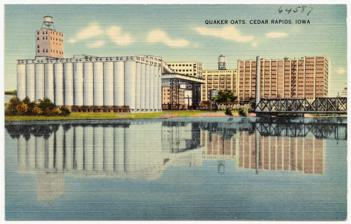
Building: Quaker Oats Plant
Country: United States of America
Year built: 1927
Industrial building in Iowa, United States Quaker Oats Plant General information Status Operational Type Industrial Architectural style Chicago School Location 418 2nd Street, Cedar Rapids, Iowa , United States Coordinates 41°58′54″N 91°40′14″W / 41.981793392503064°N 91.67066745870926°W / 41.981793392503064; -91.67066745870926 Completed 1927 Owner Quaker Oats Height Roof 190 ft (58 m) Technical details Floor count 13 References The Quaker Oats Plant is the largest cereal mill in the world, located in downtown Cedar Rapids, Iowa , United States . The tallest section of the complex rises 13 floors and 190 feet (58 m) in height. It is currently the 4th-tallest building in Cedar rapids. Located on the north side of downtown, it is cut off from the rest of the downtown area by I-380 . The west side of the site is alongside Cedar River . On the north and east sides, the site is bounded by Cedar Lake, train yards and other industrial sites. The Plant is served by the Union Pacific Railroad which connects the Plant to Grain Elevators around the state, there is also a Canadian National line that terminates at the plant, but there is no connection to CN's network. The facility employs 740 people and produces such products as Cap'n Crunch, Life, Quaker Oats Squares, Pearl Milling Company pancake mix and syrup, Instant Quaker Oatmeal, Standard Quaker Oats and others. History In 1873, three families started an oats milling operation originally called the North Star Mill. In 1888 seven of the largest American oat millers united to form the American Cereal Company. In 1906 The American Cereal changed its name to The Quaker Oats Company. On March 7, 1905, an explosion occurred in the mill and much of it was burnt down. At the time the Cedar Rapids Fire Department had no modern fire engines, so many other fire departments in the area sent firemen and fire equipment to help. The main risk was that the fire could spread and burn much of downtown, so the fire engines constantly sprayed water on all the buildings downtown, they kept the fire contained so well that even the neighboring lumber yards were not burnt. There were two casualties, a worker was struck in the head with a flying brick and a first responder went missing during the incident and was presumed dead. The cause of the explosion and resulting fire was said to have been caused by spontaneous combustion. In 1947 the company installed the electric "neon" sign that is atop the main building, since it was erected it has been the largest electric sign in Cedar Rapids. The August 10, 2020 derecho caused major damage to the old neon sign, on June 1 and 2, 2021, the sign was replaced by a nearly identical sign using LED's, but kept the same historic look. On June 7, 2018, a fire was reported at the facility. Employees found that an oven on the 10th floor caused the fire. See also List of tallest buildings in Iowa References